Plug-in electric vehicles in the United States

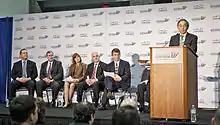
Energy Secretary Steven Chu announcing the new Workplace Charging Challenge at the 2013 Washington Auto Show

In order to achieve these goals, the DoE is providing up to million over the next five years to fund the new Joint Center for Energy Storage Research (JCESR), a research center led by the Argonne National Laboratory in Chicago. An initial progress report for the initiative was released in January 2014. Four results of the first year of the initiative were reported: